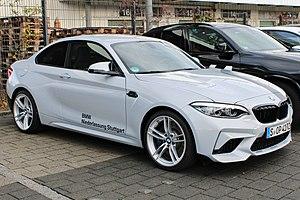
La BMW Série 2 est un modèle d'automobile conçu par le constructeur allemand BMW. Elle est proposée en coupé et cabriolet, qui remplace les versions de la Série 1, en coupé 4 portes et la gamme comprend également un petit monospace à traction avant, la Série 2 Active Tourer et Gran Tourer.